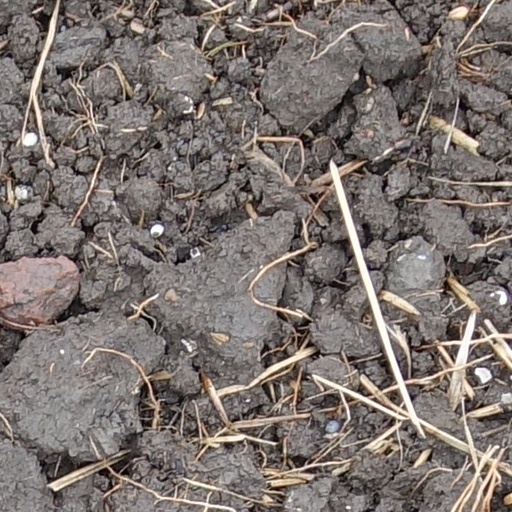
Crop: wheat